Tukojirao III

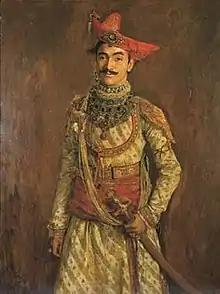
Portrait of Maharaja Tukoji Rao III Pawar

Tukojirao III Pawar (1 January 1888 – 21 December 1937) was the ruling Maharaja of the Maratha princely state of Dewas from 1900 to 1937. He succeeded to the royal throne of Dewas following the death of his uncle, Raja Krishnajirao II. His tutor and guardian from 1907 was Malcolm Lyall Darling.